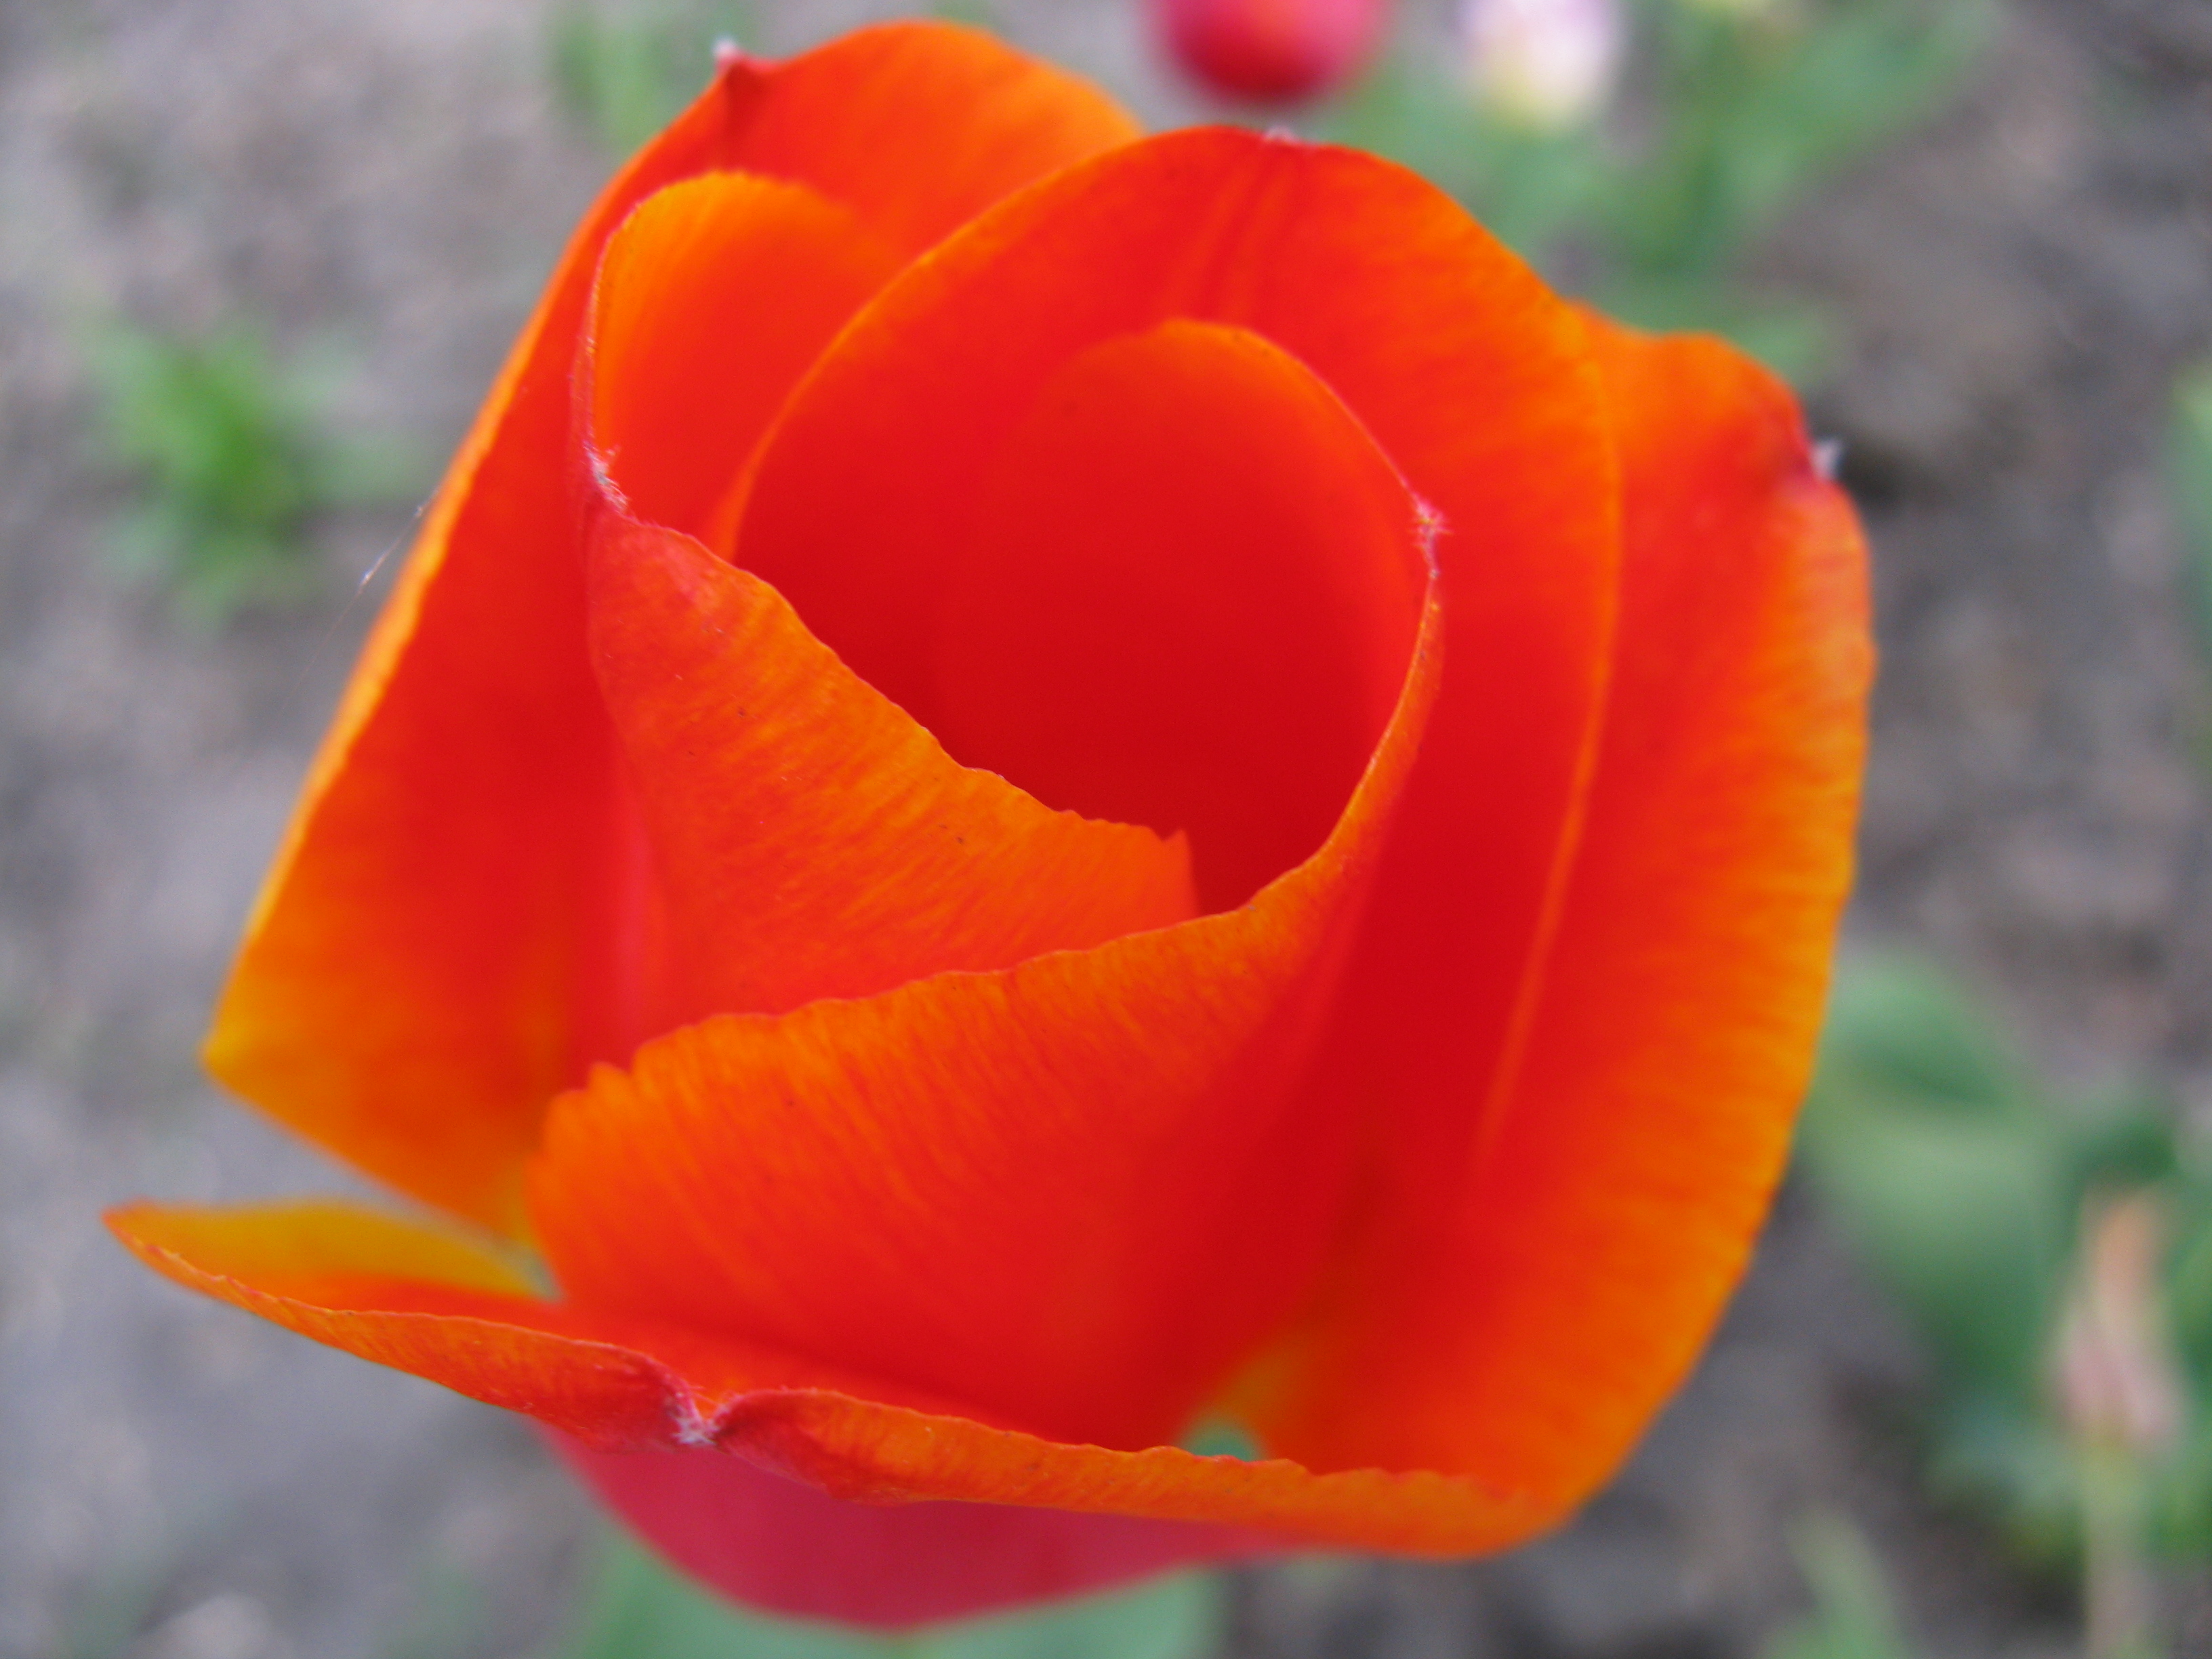
poppy, flora, grass, flower, wildflower, orange, eschscholzia californica, close up, petal, poppy family, macro photography, plant stem, computer wallpaper